Evolution of brachiopods

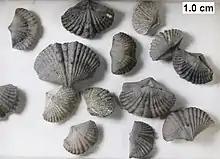
The Devonian brachiopod "Tylothyris" from the Milwaukee Formation, Milwaukee County, Wisconsin

The origin of the brachiopods is uncertain; they either arose from reduction of a multi-plated tubular organism, or from the folding of a slug-like organism with a protective shell on either end. Since their Cambrian origin, the phylum rose to a Palaeozoic dominance, but dwindled during the Mesozoic.